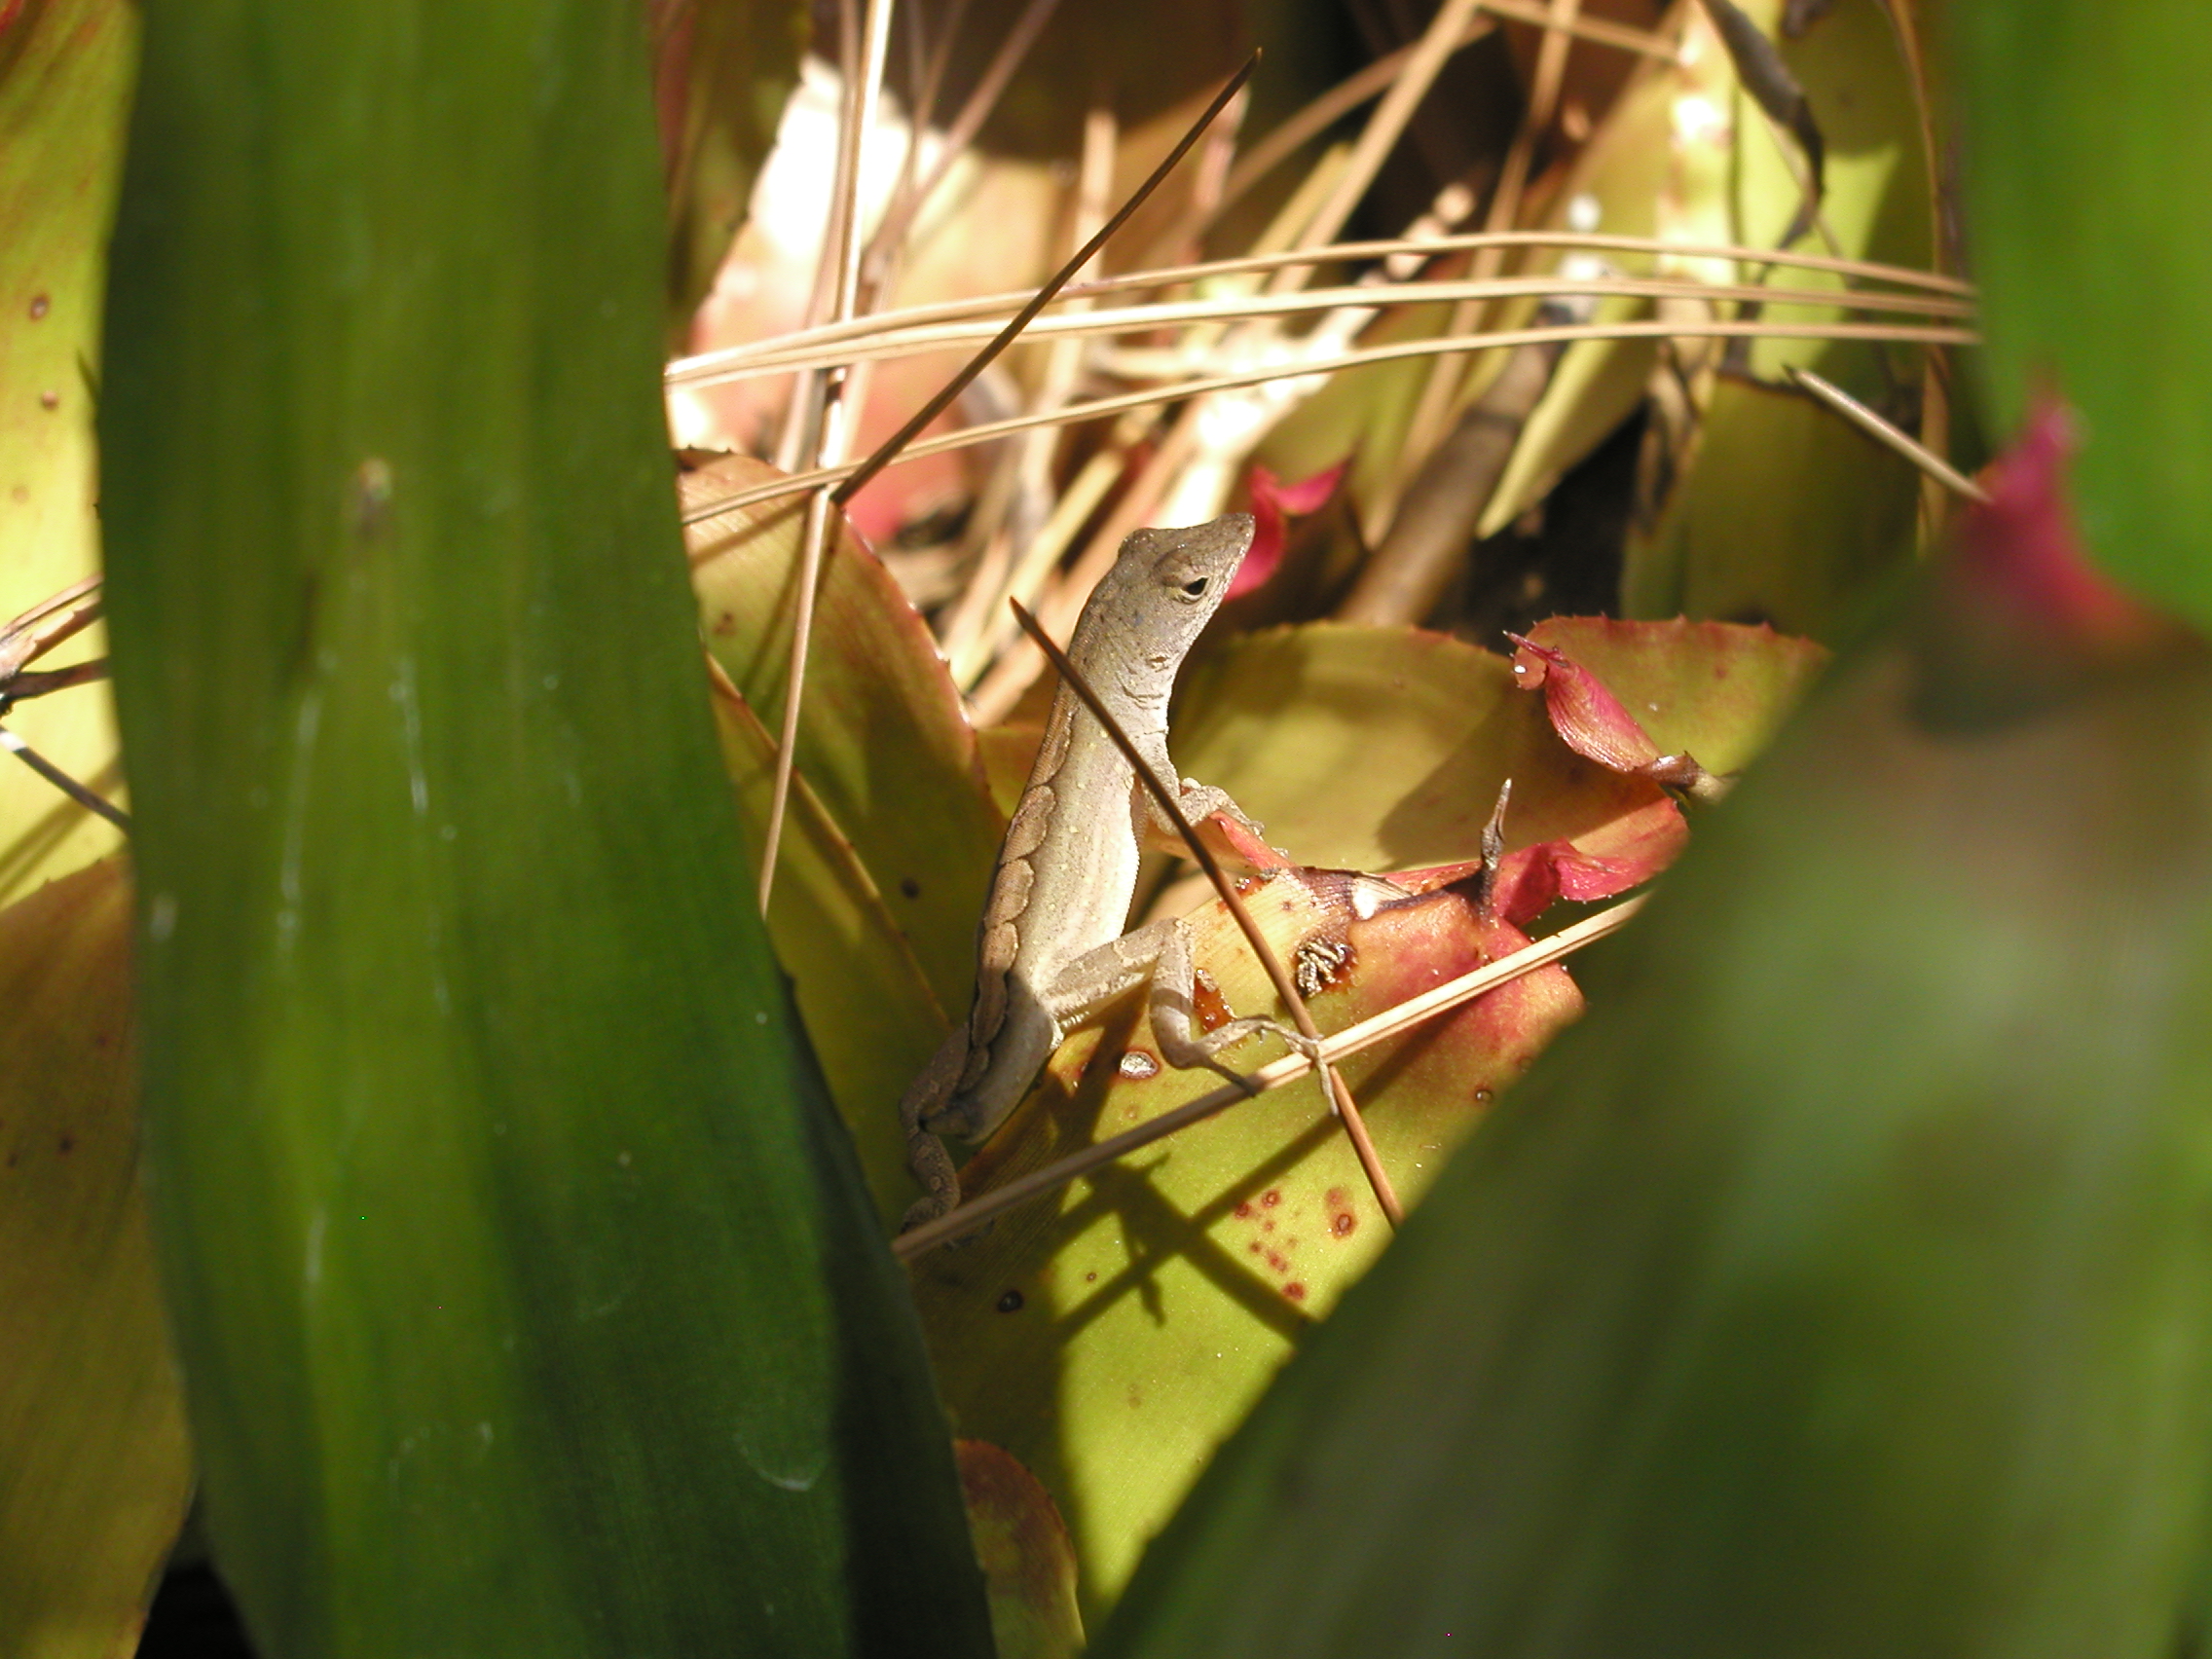
nature, grass, branch, plant, photography, leaf, flower, green, insect, botany, flora, fauna, invertebrate, close up, florida, macro photography, grass family, plant stem, thorns spines and prickles